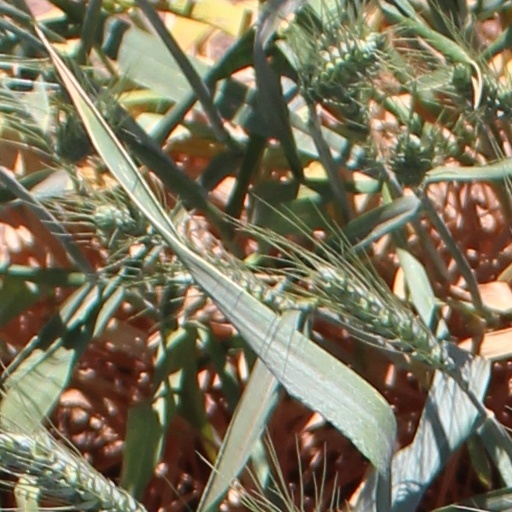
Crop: wheat